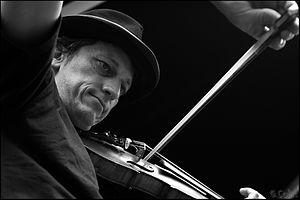
Violonist et son archet
Un violoniste est un musicien jouant du violon. Il peut jouer des pièces en soliste ou être accompagné par de nombreux autres instruments. Il existe de nombreux styles dans lesquels cet instrument est utilisé : musique baroque, musique classique, jazz, rock, folk…